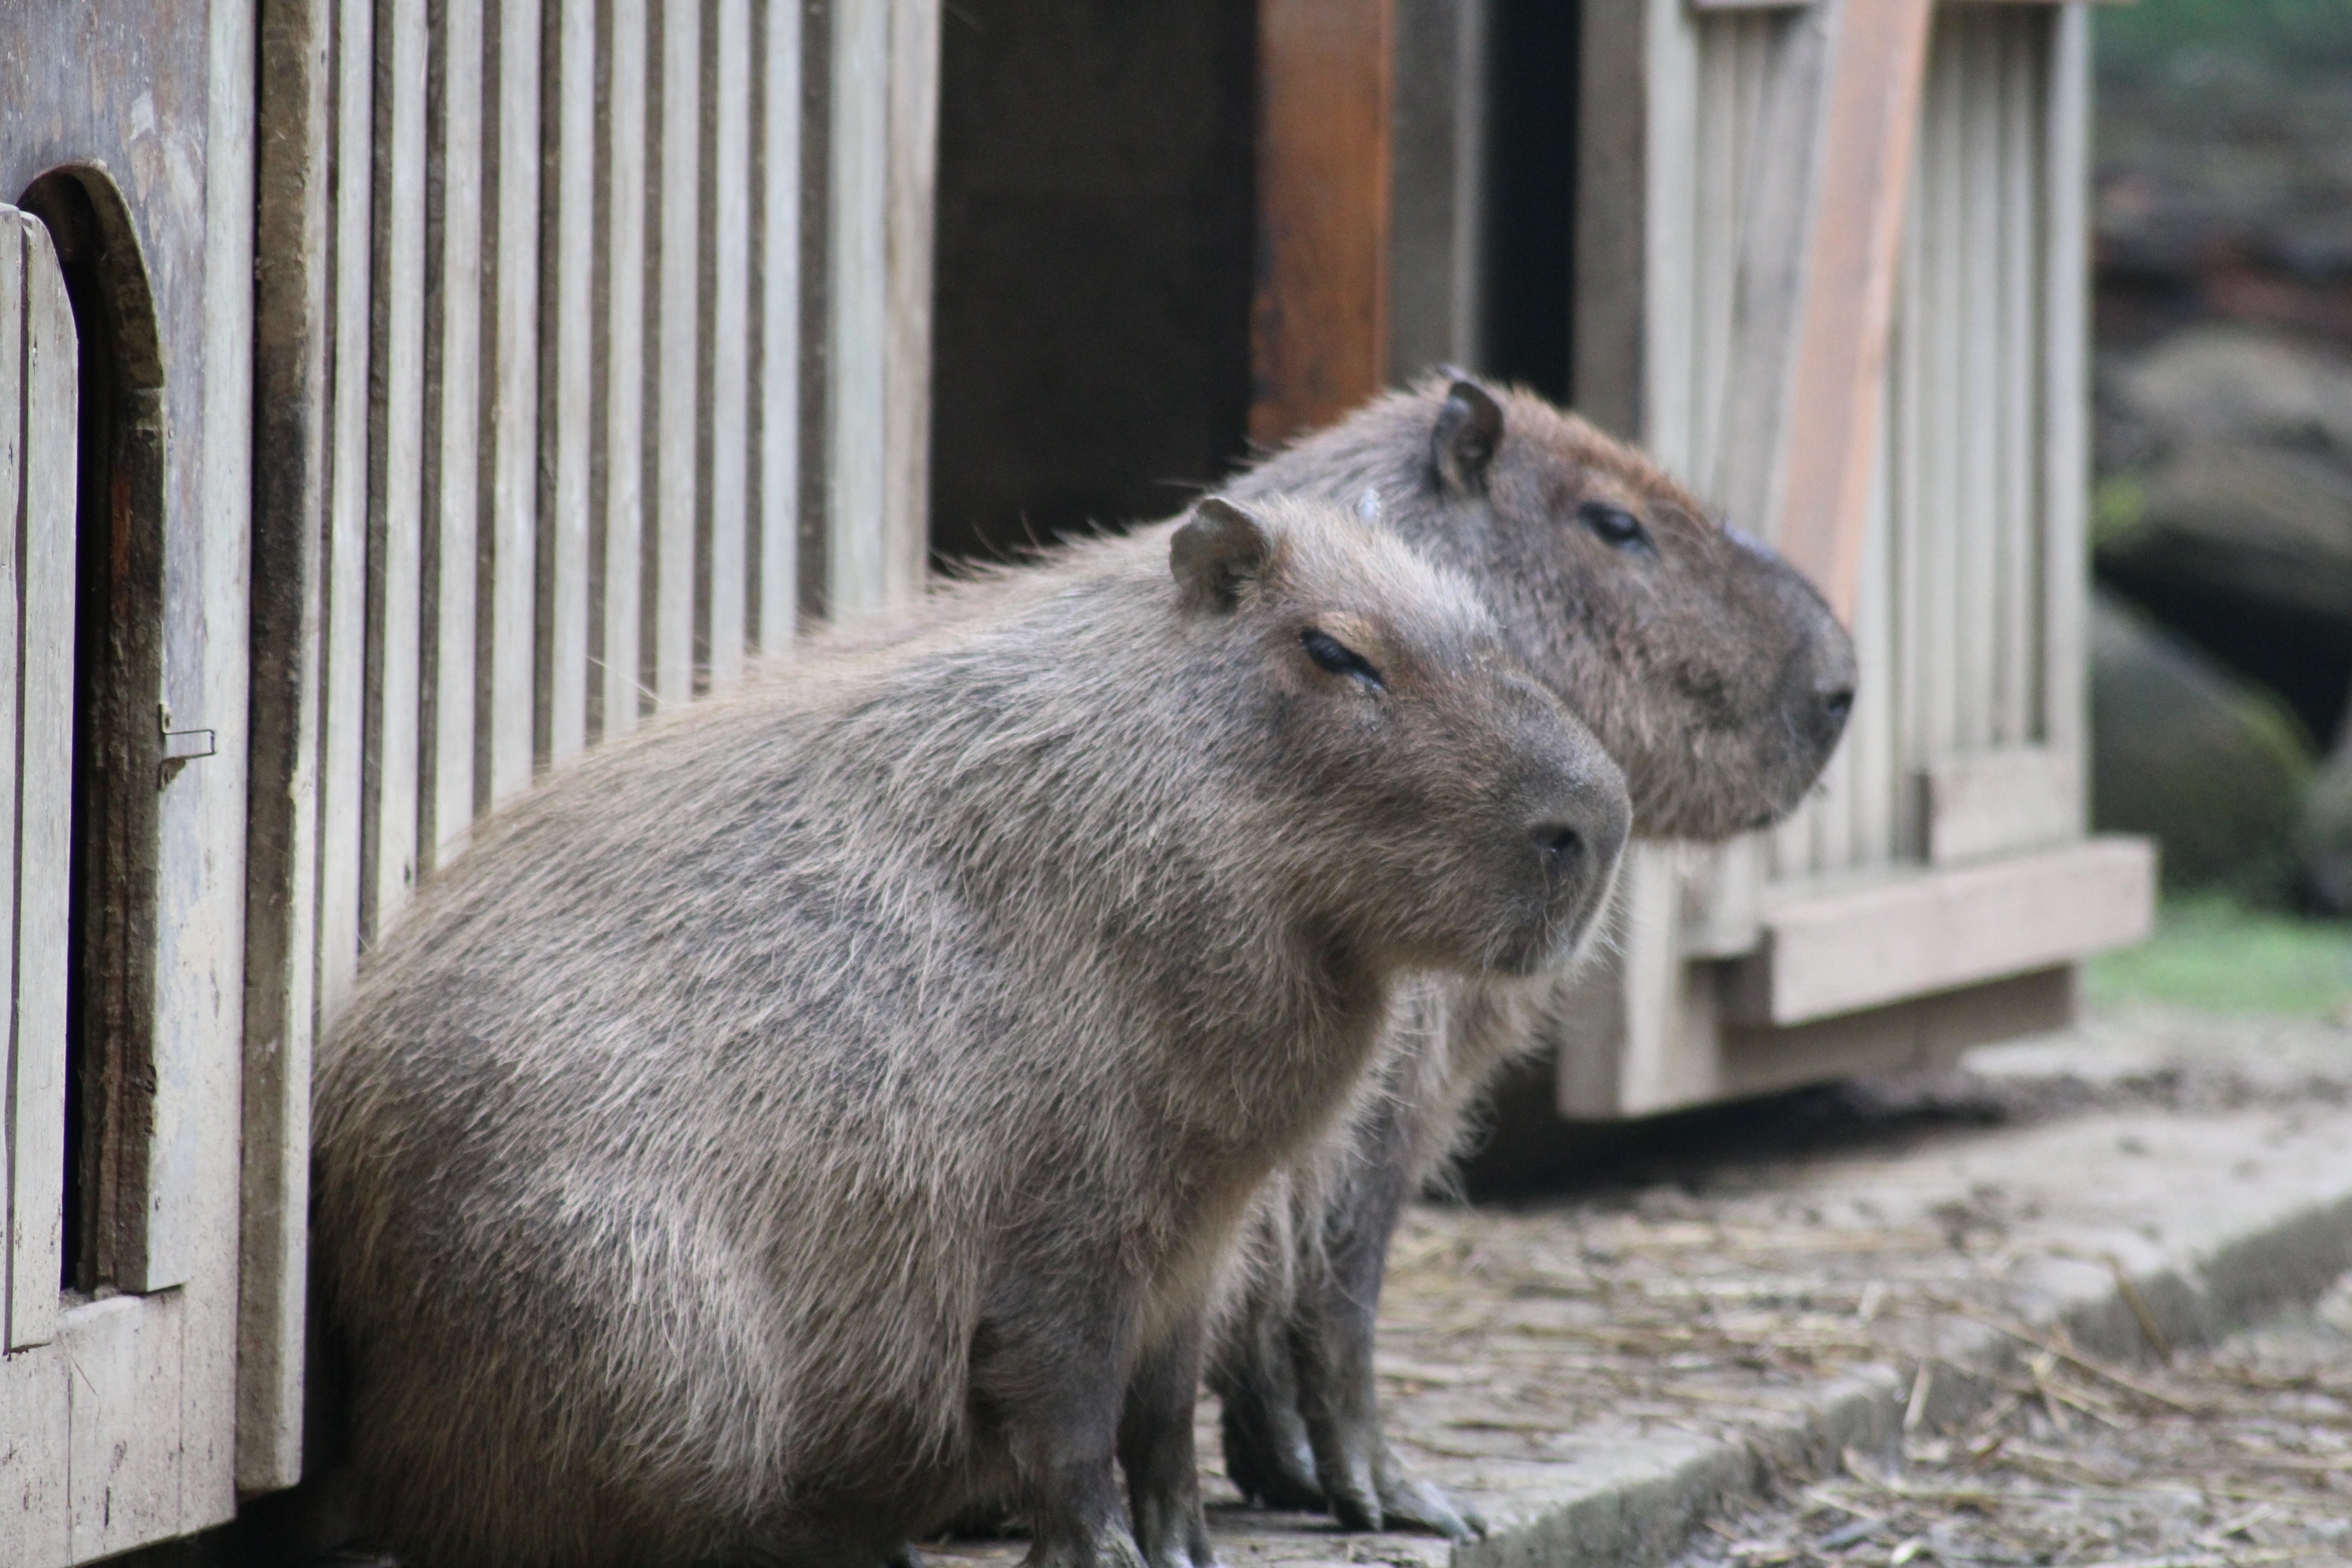
wildlife, zoo, mammal, rodent, fauna, whiskers, animals, vertebrate, south america, capybara, wombat